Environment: real
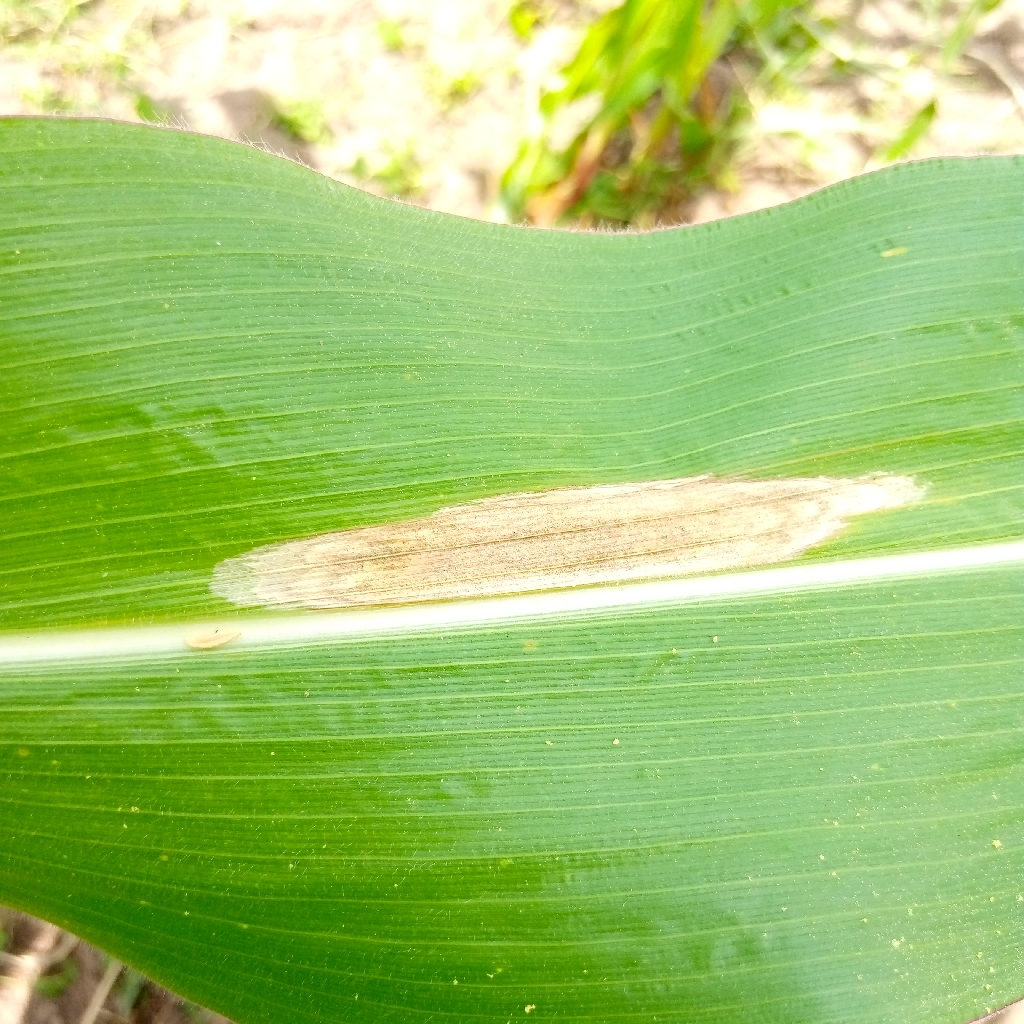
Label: northern_corn_leaf_blight